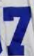
Number: 7